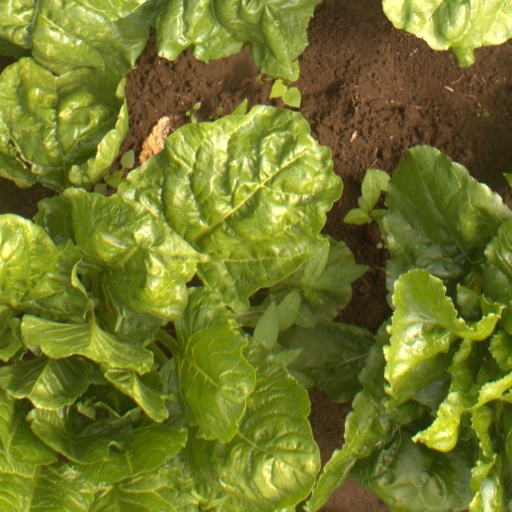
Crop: sugar beet